Diana Dean

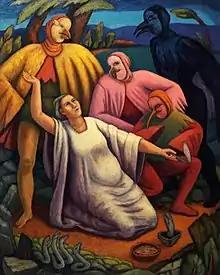
The Ritual 3 oil on canvas painting 1989

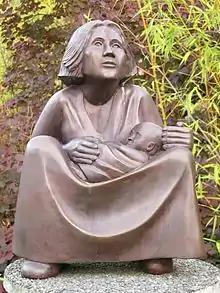
Mother and Child, Bronze sculpture in the artist's garden, 1974

Despite earning a distinction in sculpture at university and subsequent awards for her sculptural work, Dean turned to painting after emigrating to Canada for lack of resources and space. Her initial dedication to abstraction gradually gave way to increasing realism. The stylistic influence of the Renaissance masters and modernists such as Van Gogh or Balthus are evident in her figural work. She often casts everyday characters into mythological or spiritual narratives drawn from diverse cultures and periods as in "Innana Descending into the Underworld" (1986), "The Ritual" (1986) or her self-portrait as "Diana the Huntress" (1994).